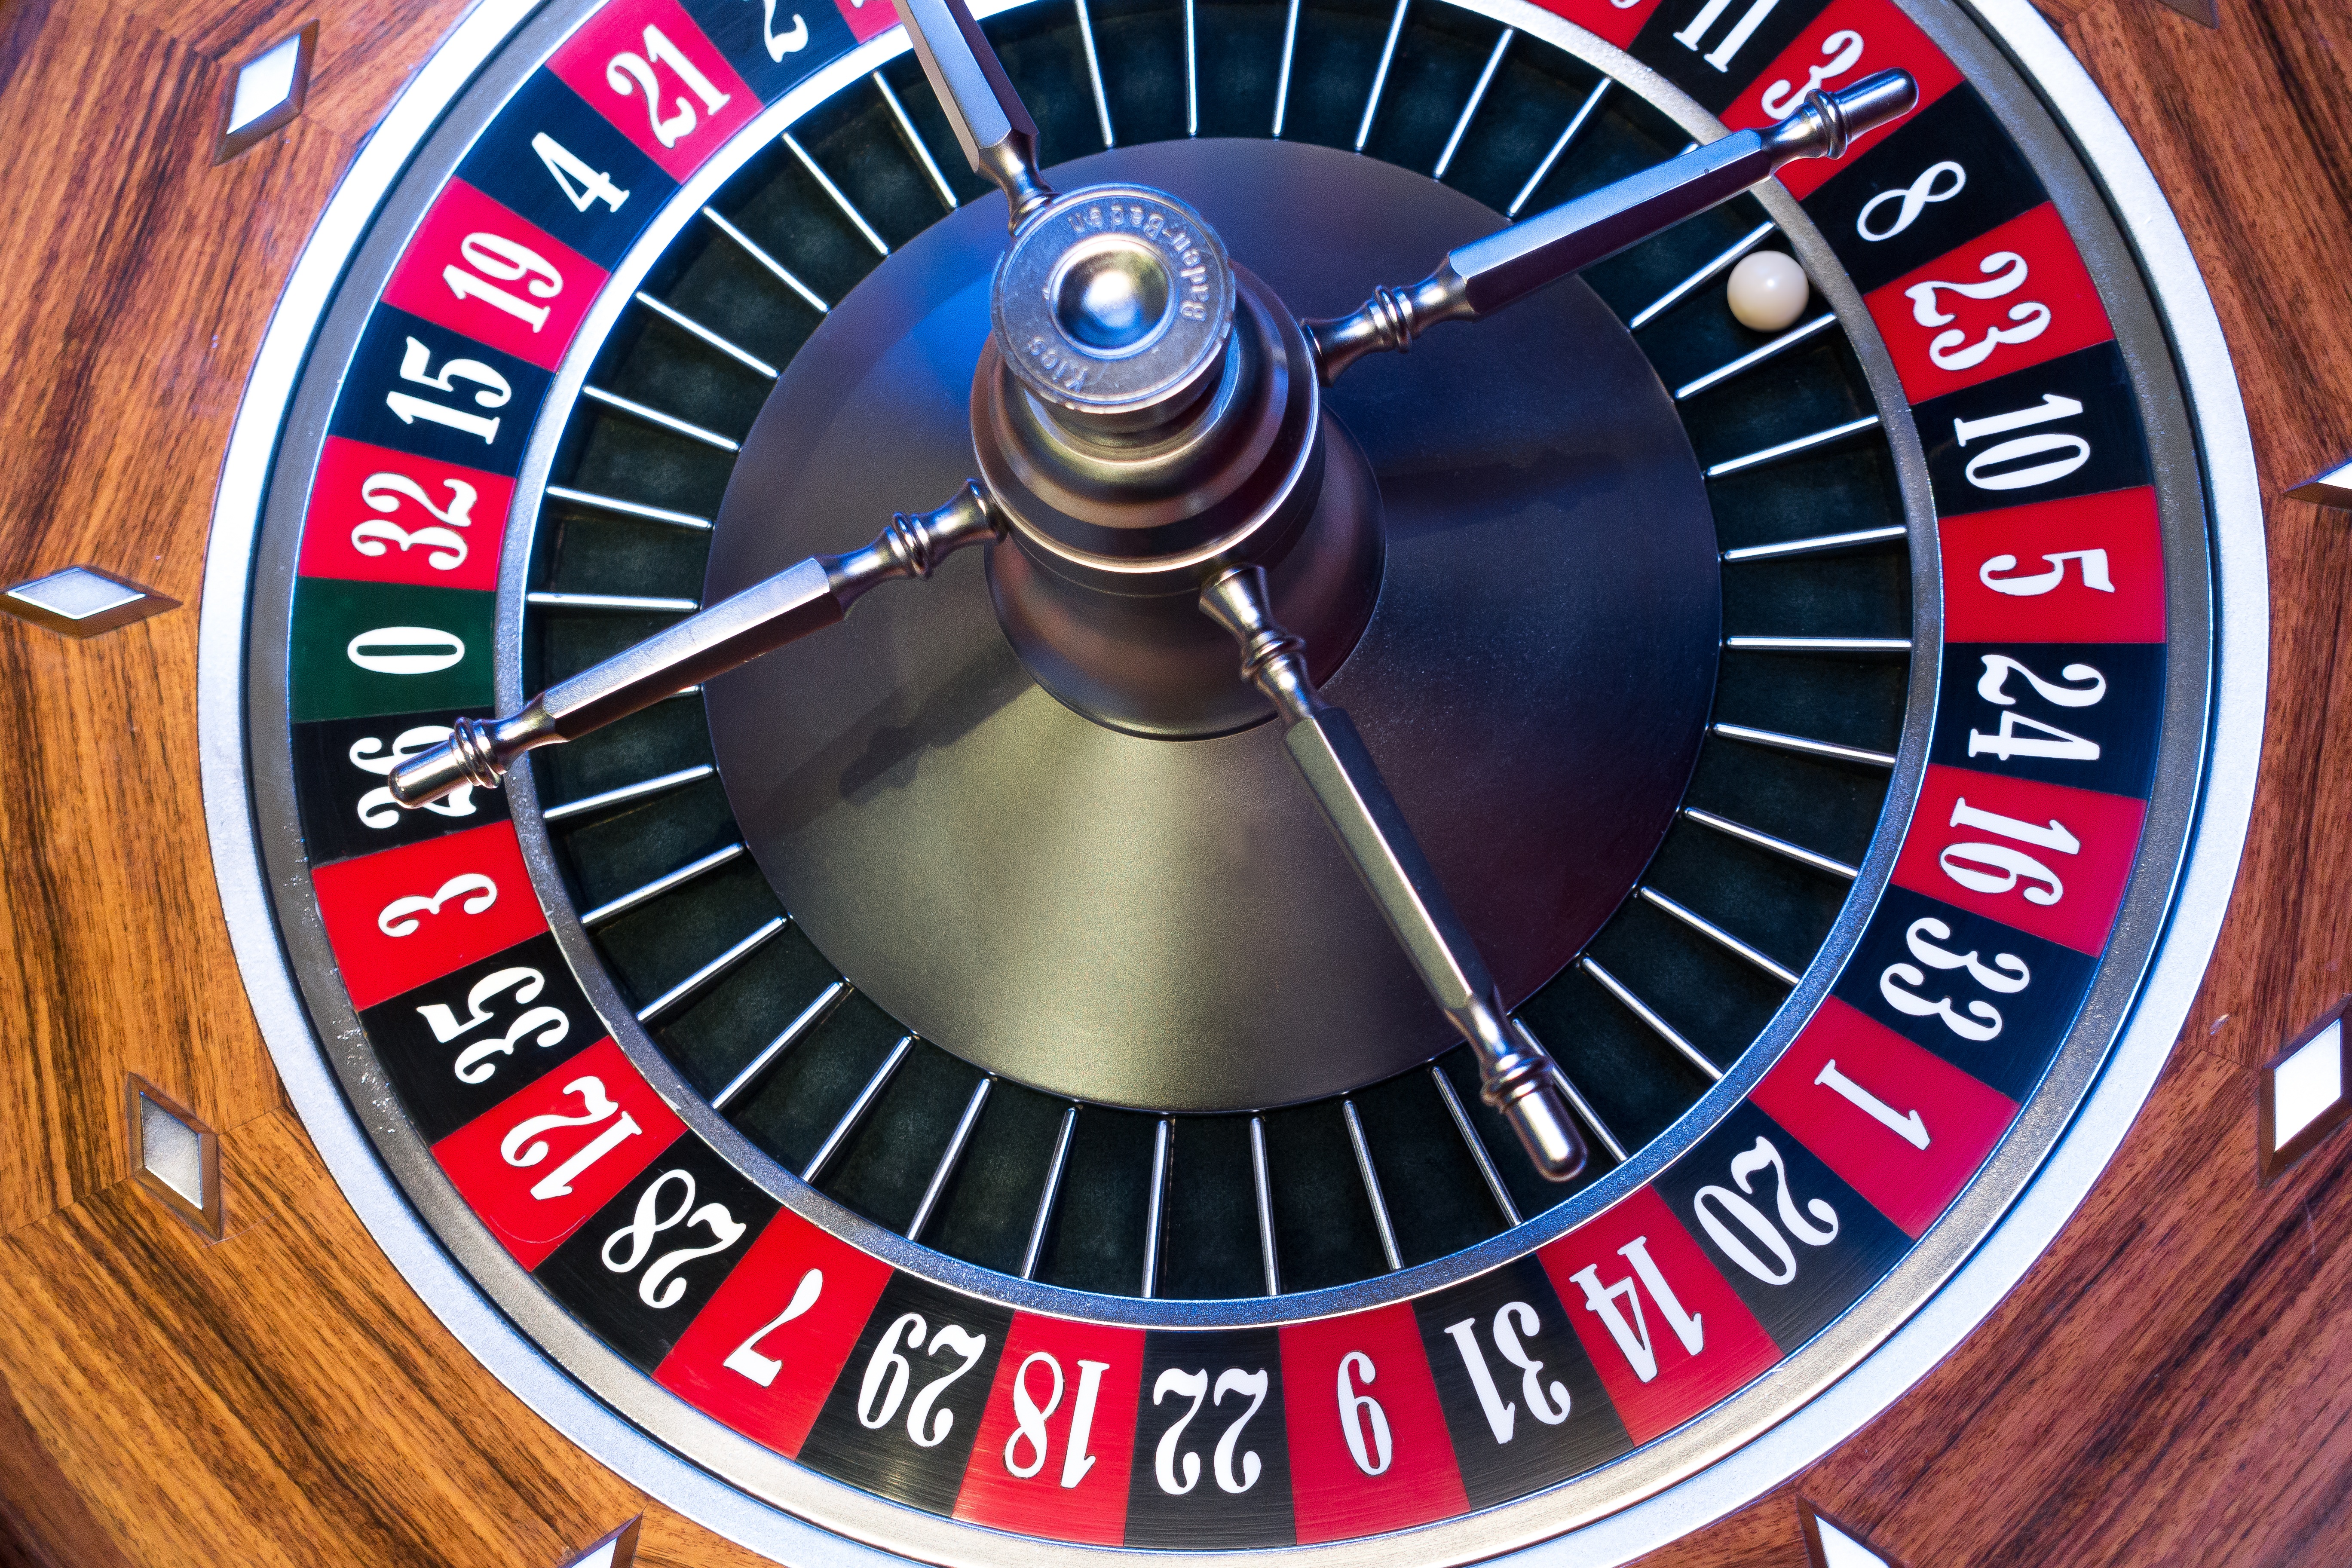
watch, wheel, play, clock, movement, tachometer, rotation, ball, turn, gambling, out of focus, city car, roulette, game bank, roulette wheel